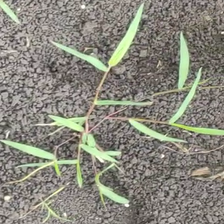
Weed species: Digitaria_SP_(Digitaria Sanguinalis )